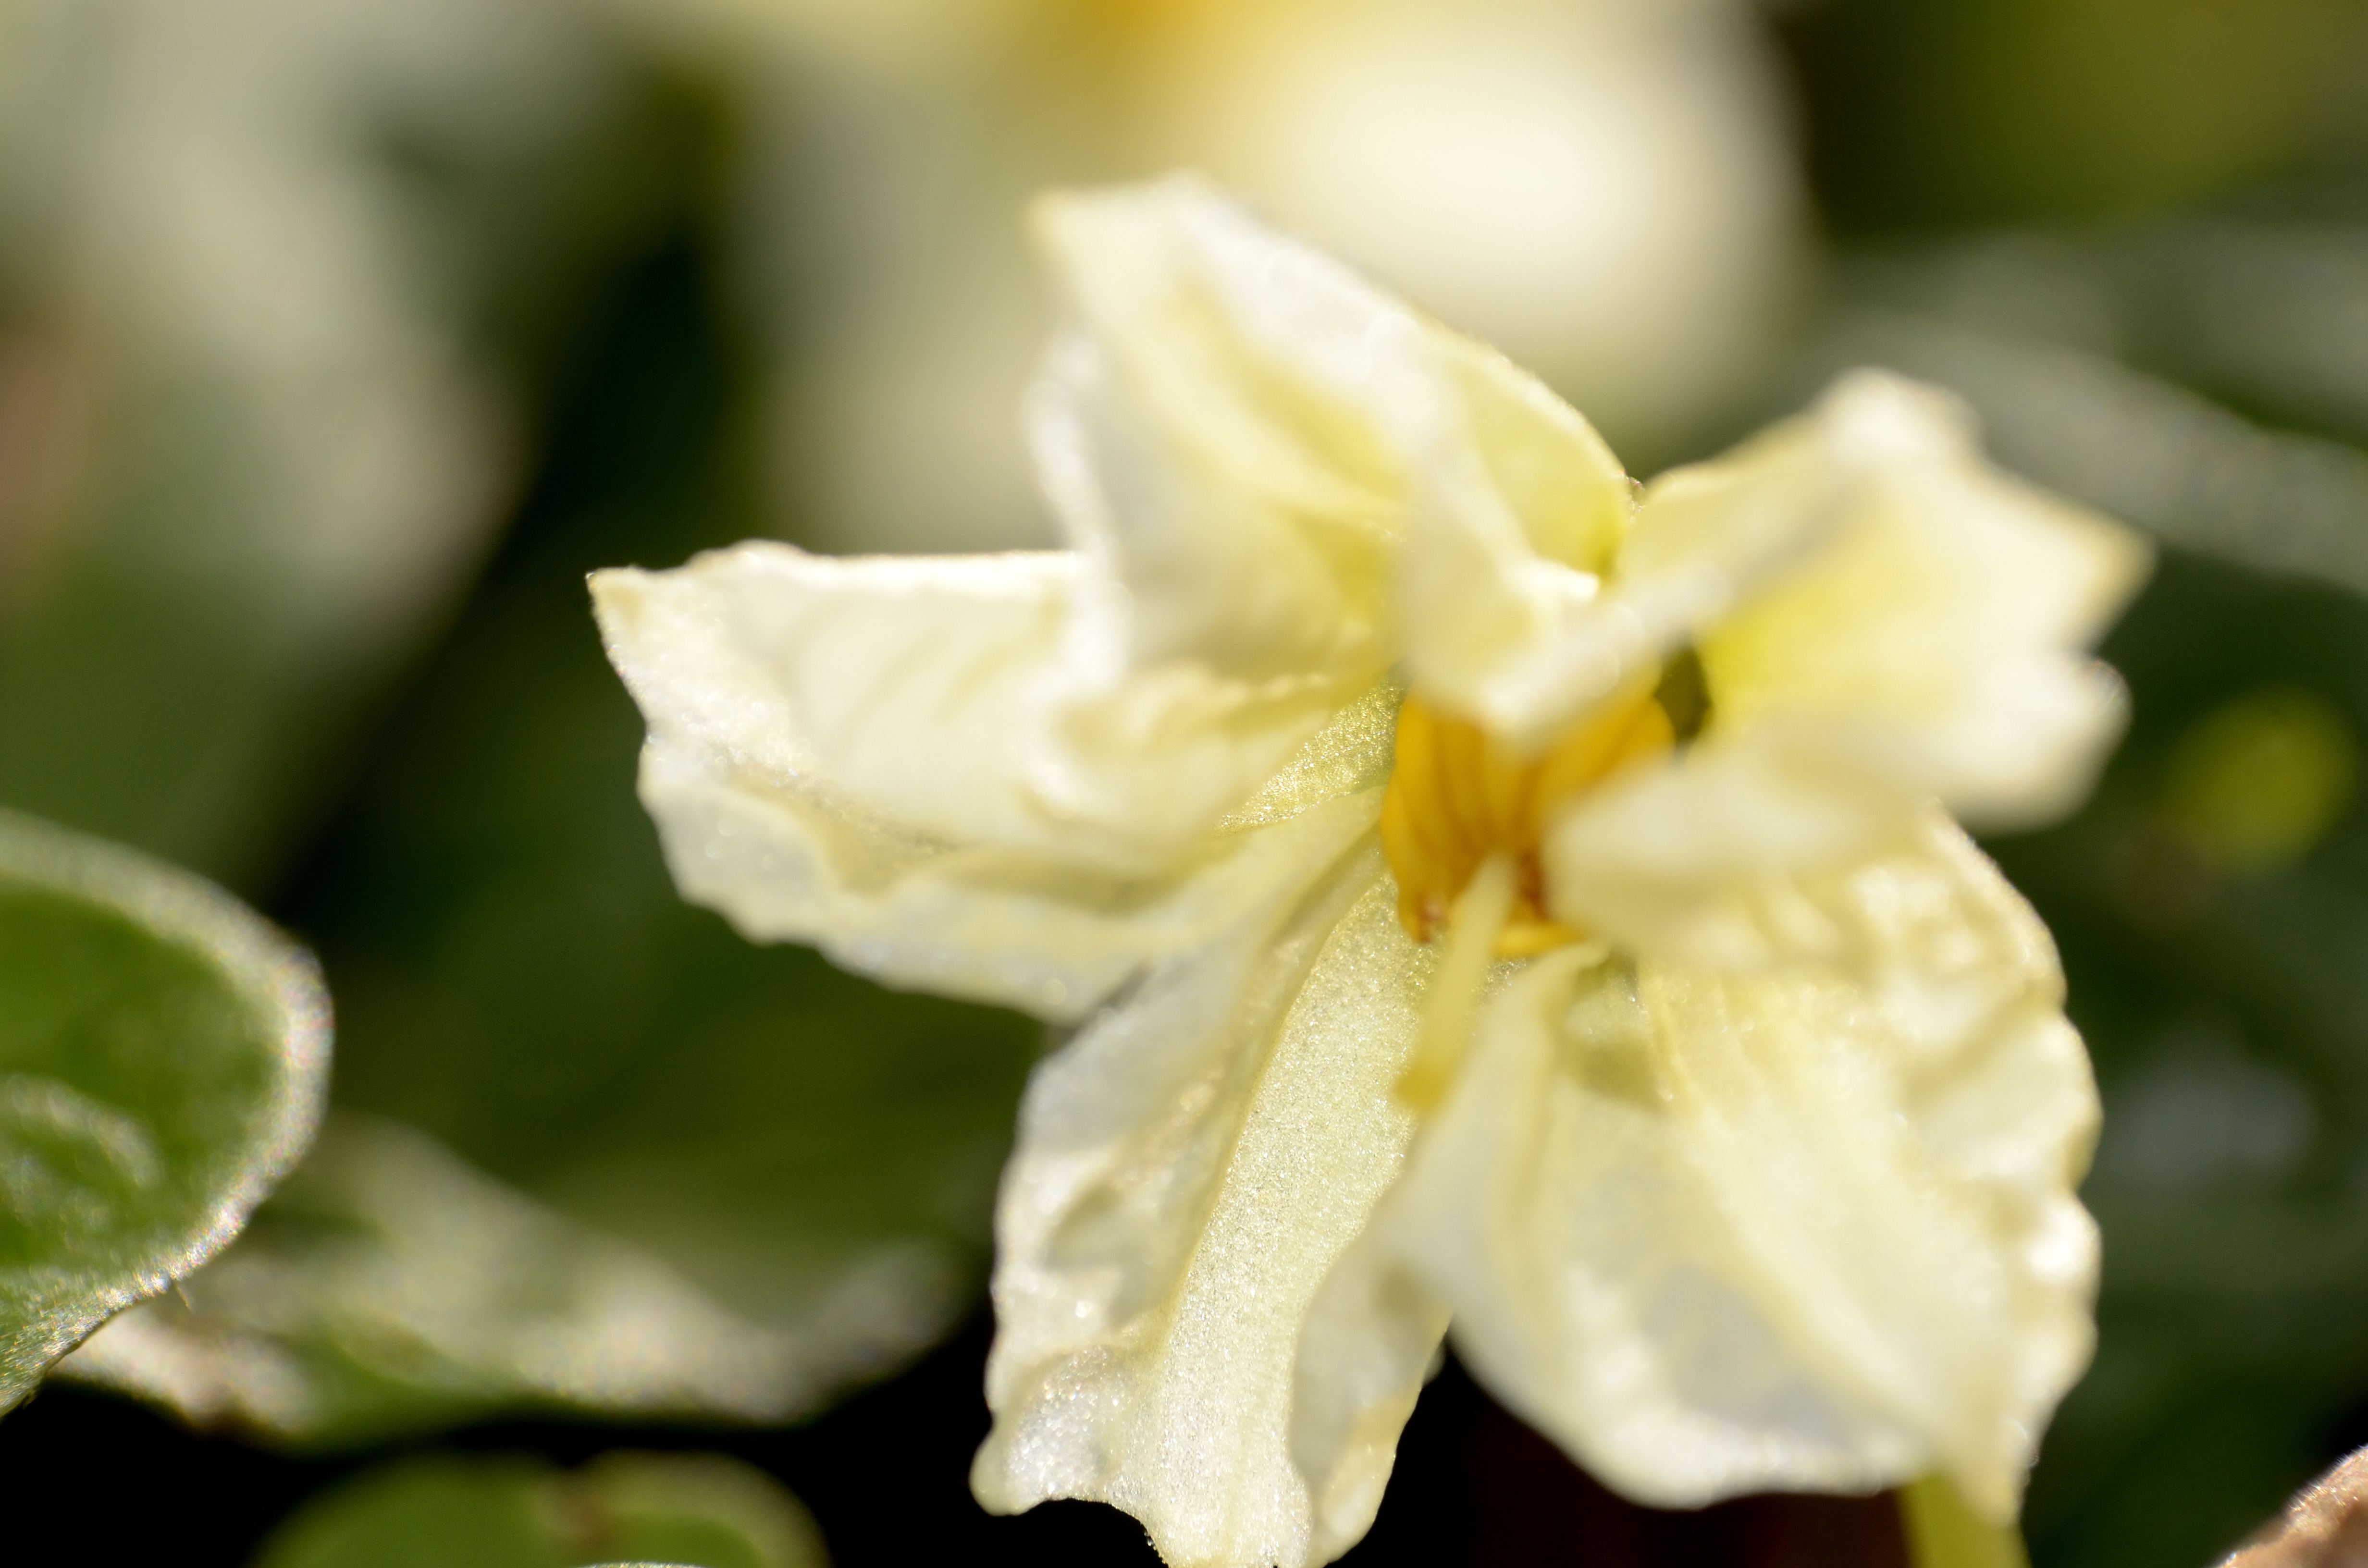
blossom, plant, white, photography, leaf, flower, petal, green, botany, yellow, flora, close up, shrub, planta, flor, amarilla, blanca, rastrera, gardenia, macro photography, jasmine, flowering plant, plant stem, land plant